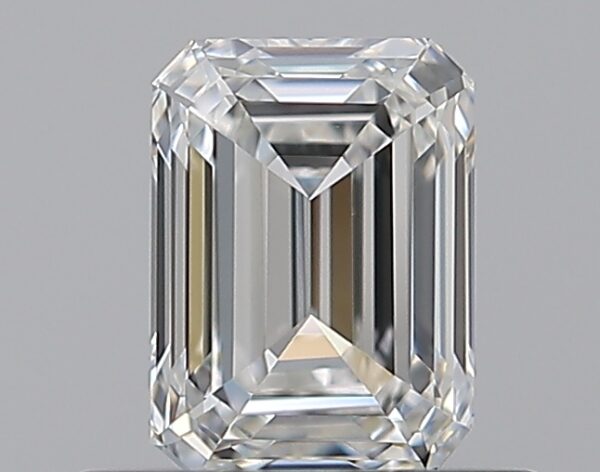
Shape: emerald
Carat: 0.65
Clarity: VVS1
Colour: G
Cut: EX
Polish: EX
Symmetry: VG
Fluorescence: N
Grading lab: GIA
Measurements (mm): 5.63 x 4.13 x 2.67